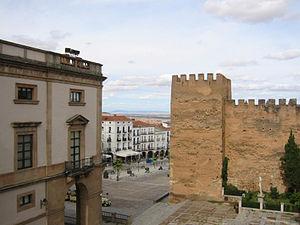
Cáceres est une ville de l'Ouest de l'Espagne, dans la communauté autonome d'Estrémadure. Avec 95 688 habitants, c'est la ville la plus peuplée de la province avec 22,69 % de la population totale. De plus, c'est la municipalité la plus étendue d'Espagne avec une superficie de 1 750,33 km².